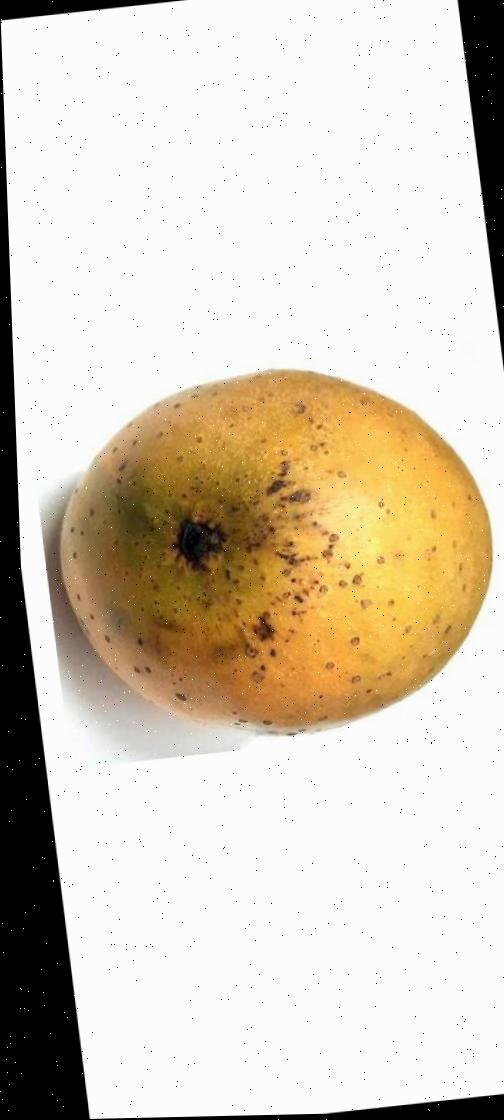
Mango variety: Gourmoti